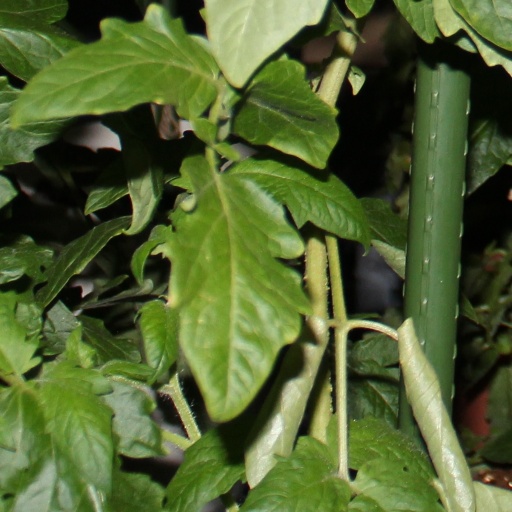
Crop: tomato